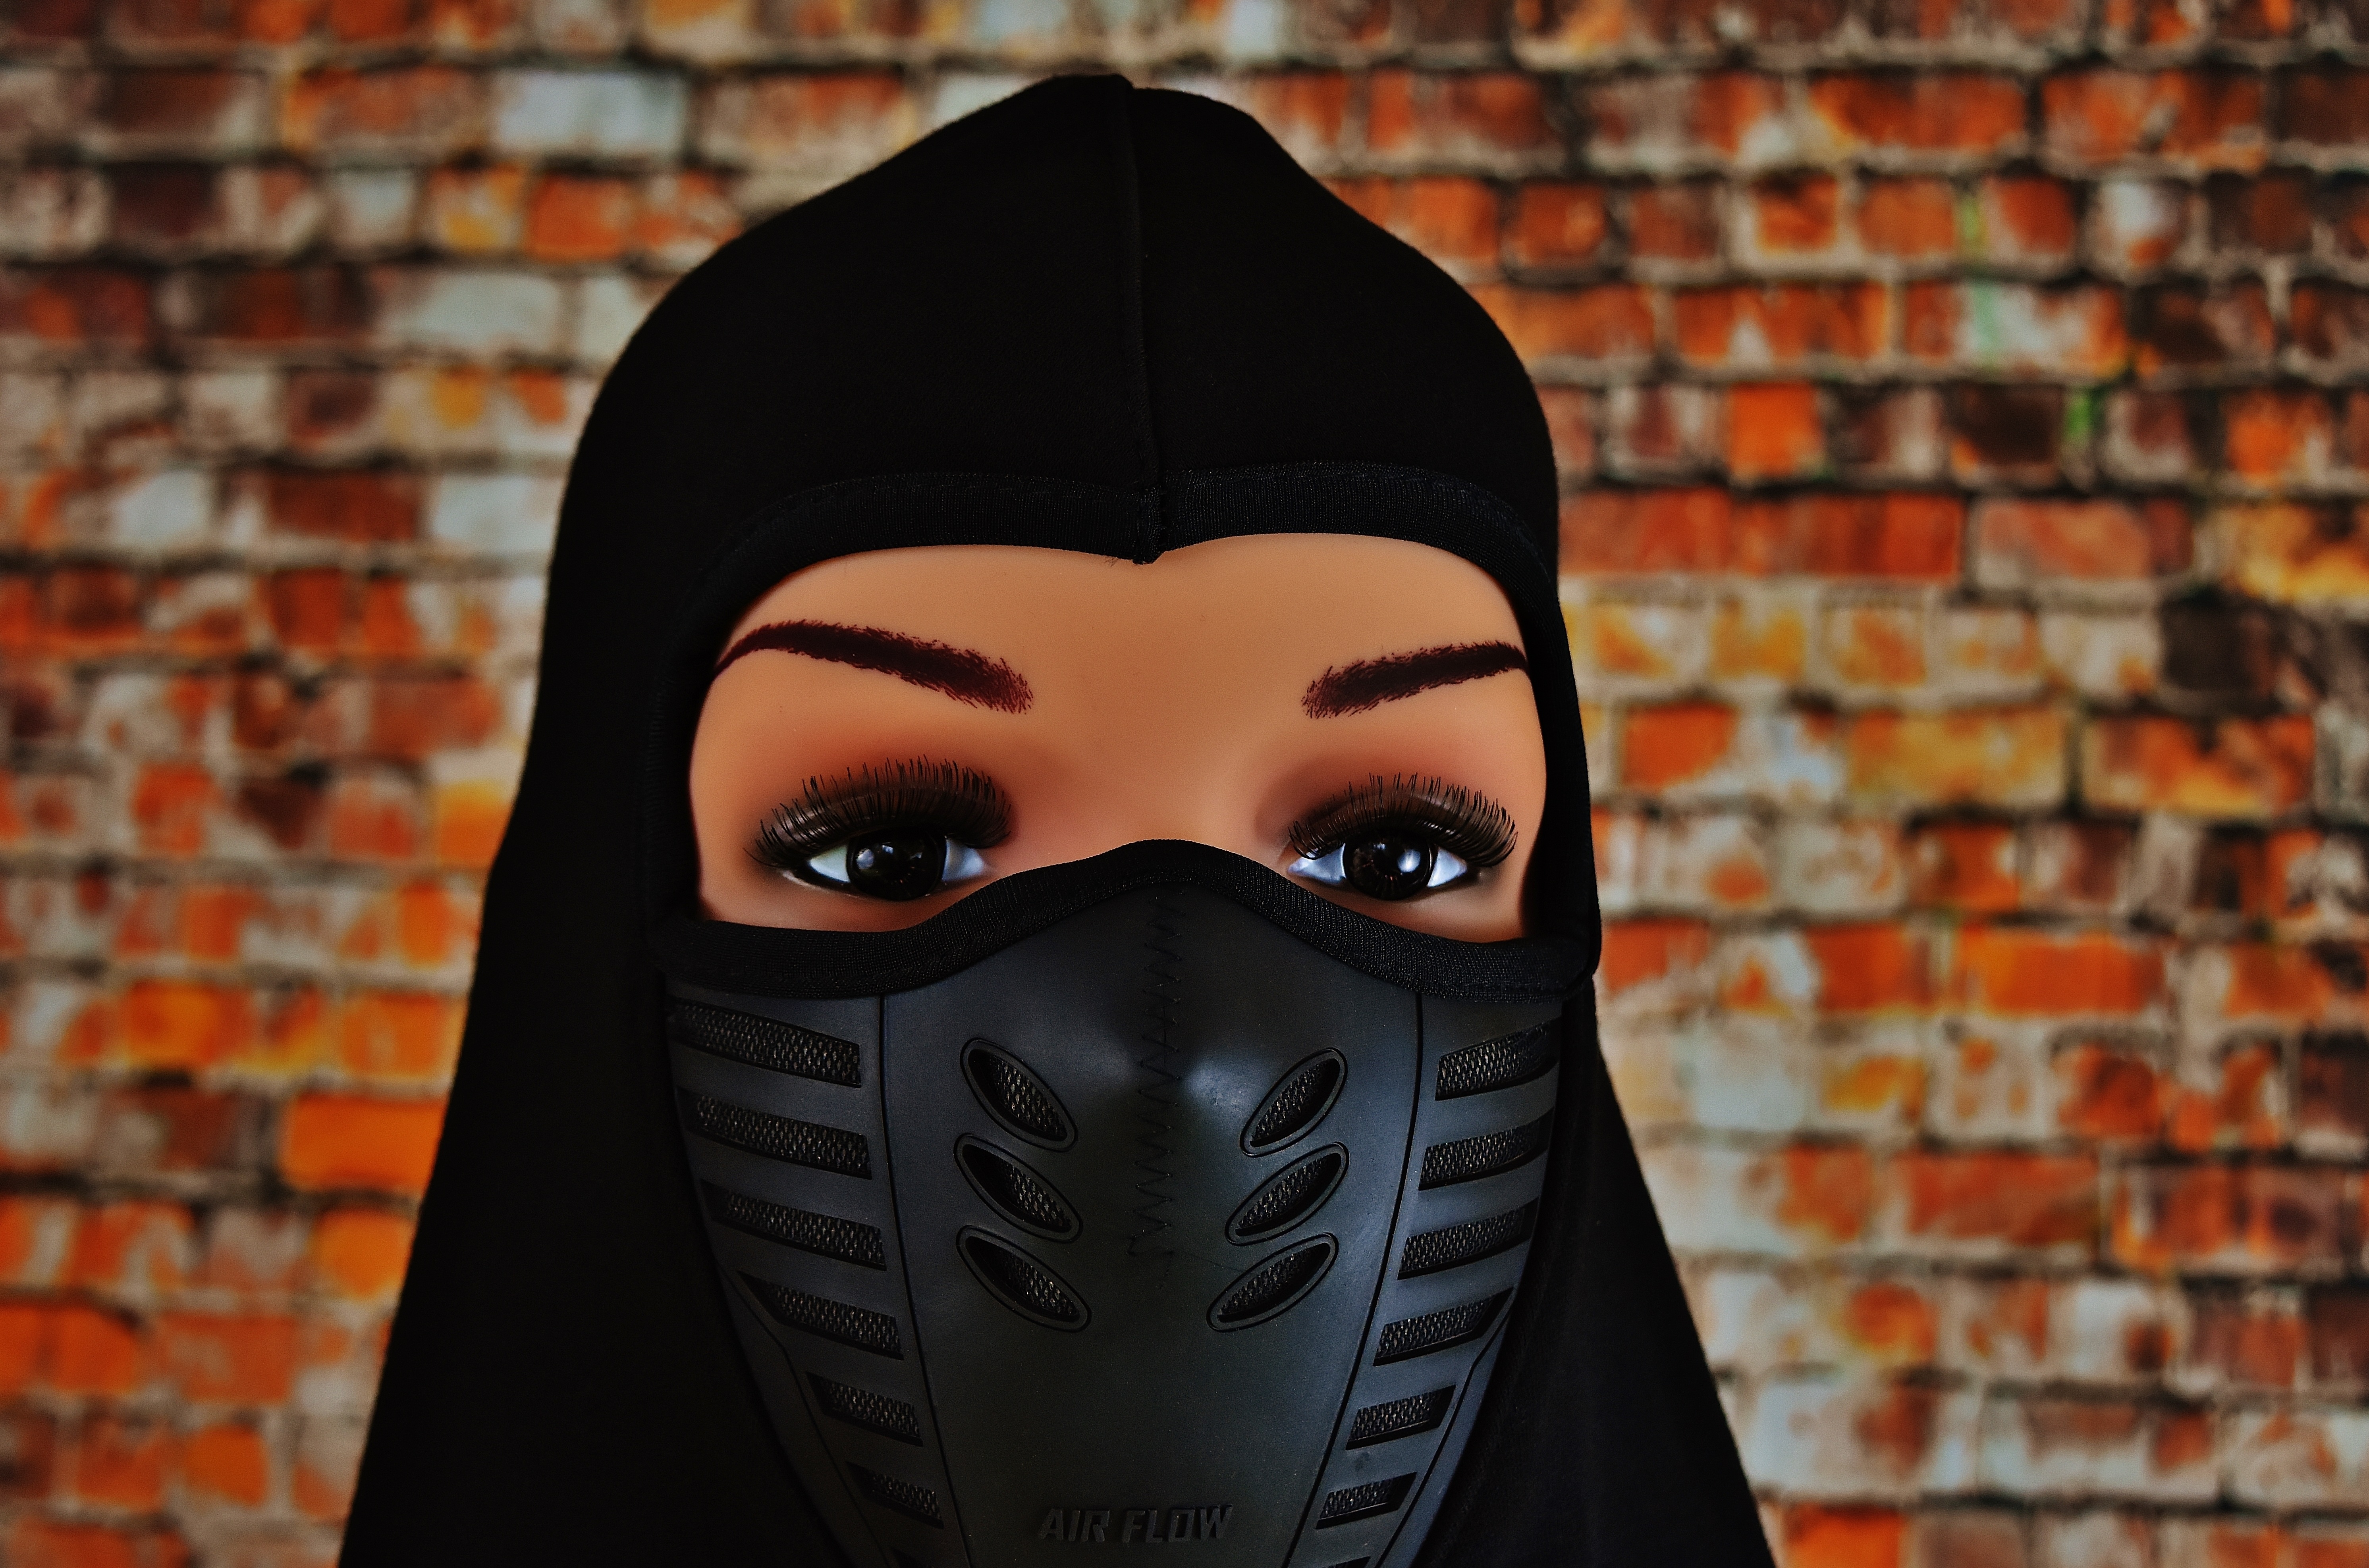
woman, portrait, color, clothing, black, headgear, face, doll, eyes, art, mask, glasses, cap, head, costume, headwear, ski mask